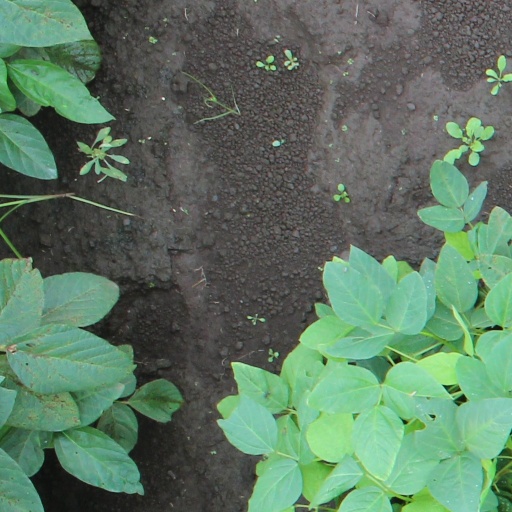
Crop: soybean